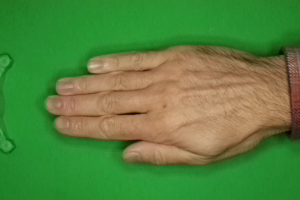
Label: paper